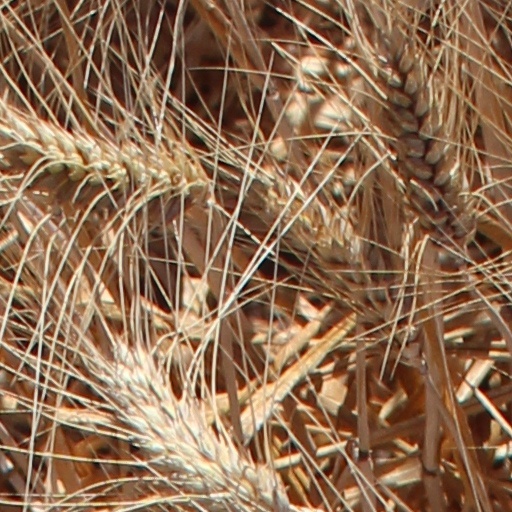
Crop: wheat